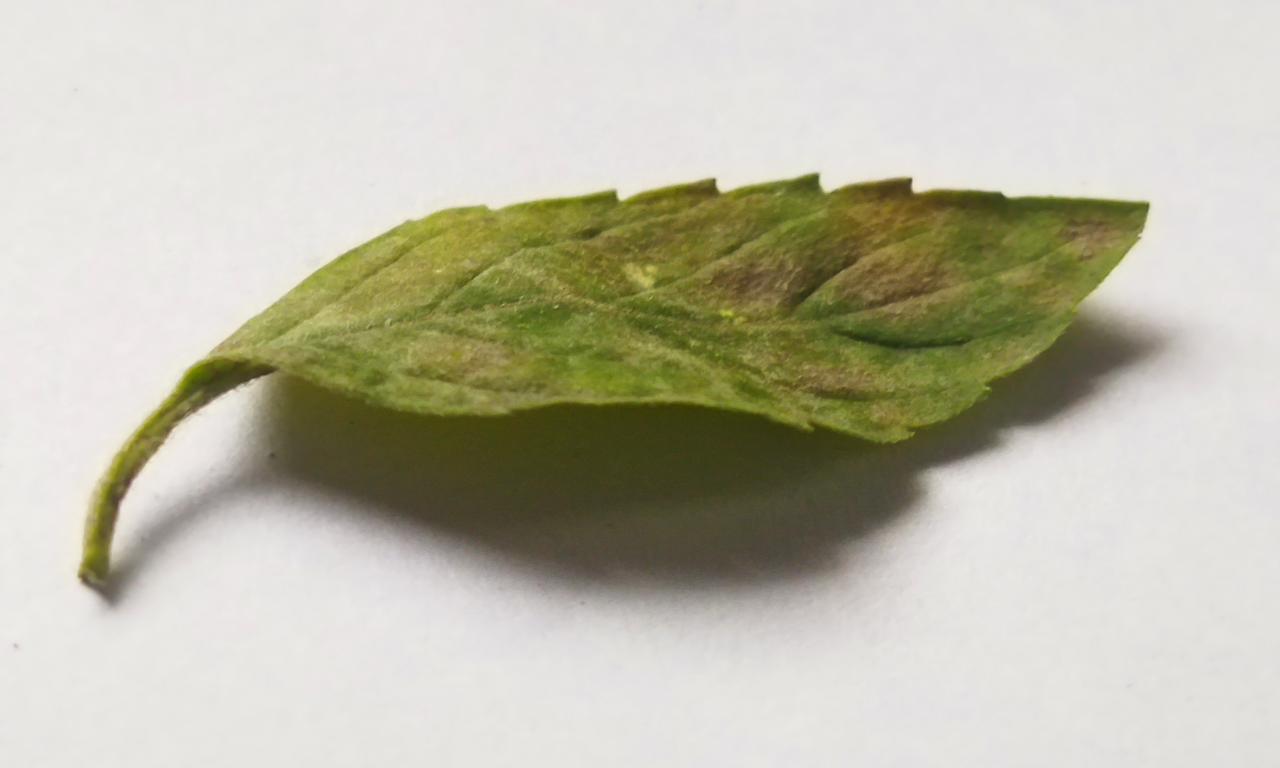
Label: Spoiled